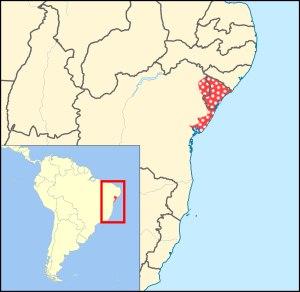
Le Titi de Coimbra est un singe du Nouveau Monde de la famille des Pitheciidae. Ce primate est endémique de la côte atlantique du Brésil.